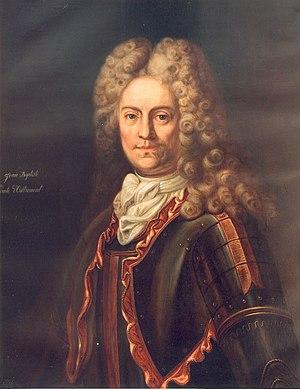
Comte Jean-Baptiste François d'Oultremont
La famille d’Oultremont est une famille contemporaine de la noblesse belge. Cette famille a donné des mayeurs et bourgmestres de Huy et de Liège, des officiers au service des armées impériales jusqu'au XVIIIᵉ siècle et aux armées nationales ensuite ainsi qu'un prince-évêque de Liège de 1764 à 1771. Au XIXᵉ siècle, des membres de cette famille ont accédé aux plus hautes fonctions de l’État : dans l'armée, la diplomatie et la politique jusqu'aux cours royales. Les membres de la famille d'Oultremont reçurent le titre de comte du Saint-Empire par lettres patentesdu 25 février 1731 de l’empereur Charles VI, titre transmissible à tous les enfants nés par mariage.